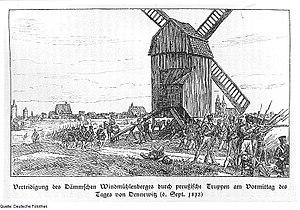
La bataille de Wavre opposa trois corps d'armée de l'Empire français commandés par le maréchal Grouchy à une arrière-garde prussienne sous les ordres de Johann von Thielmann les 18 et 19 juin 1815. Bien que les Prussiens aient finalement été repoussés par les Français, ils résistèrent assez longtemps pour permettre à la principale armée prussienne, commandée par Blücher, d'aller secourir les forces de Wellington et ainsi triompher contre Napoléon Iᵉʳ, lors de la bataille de Waterloo.